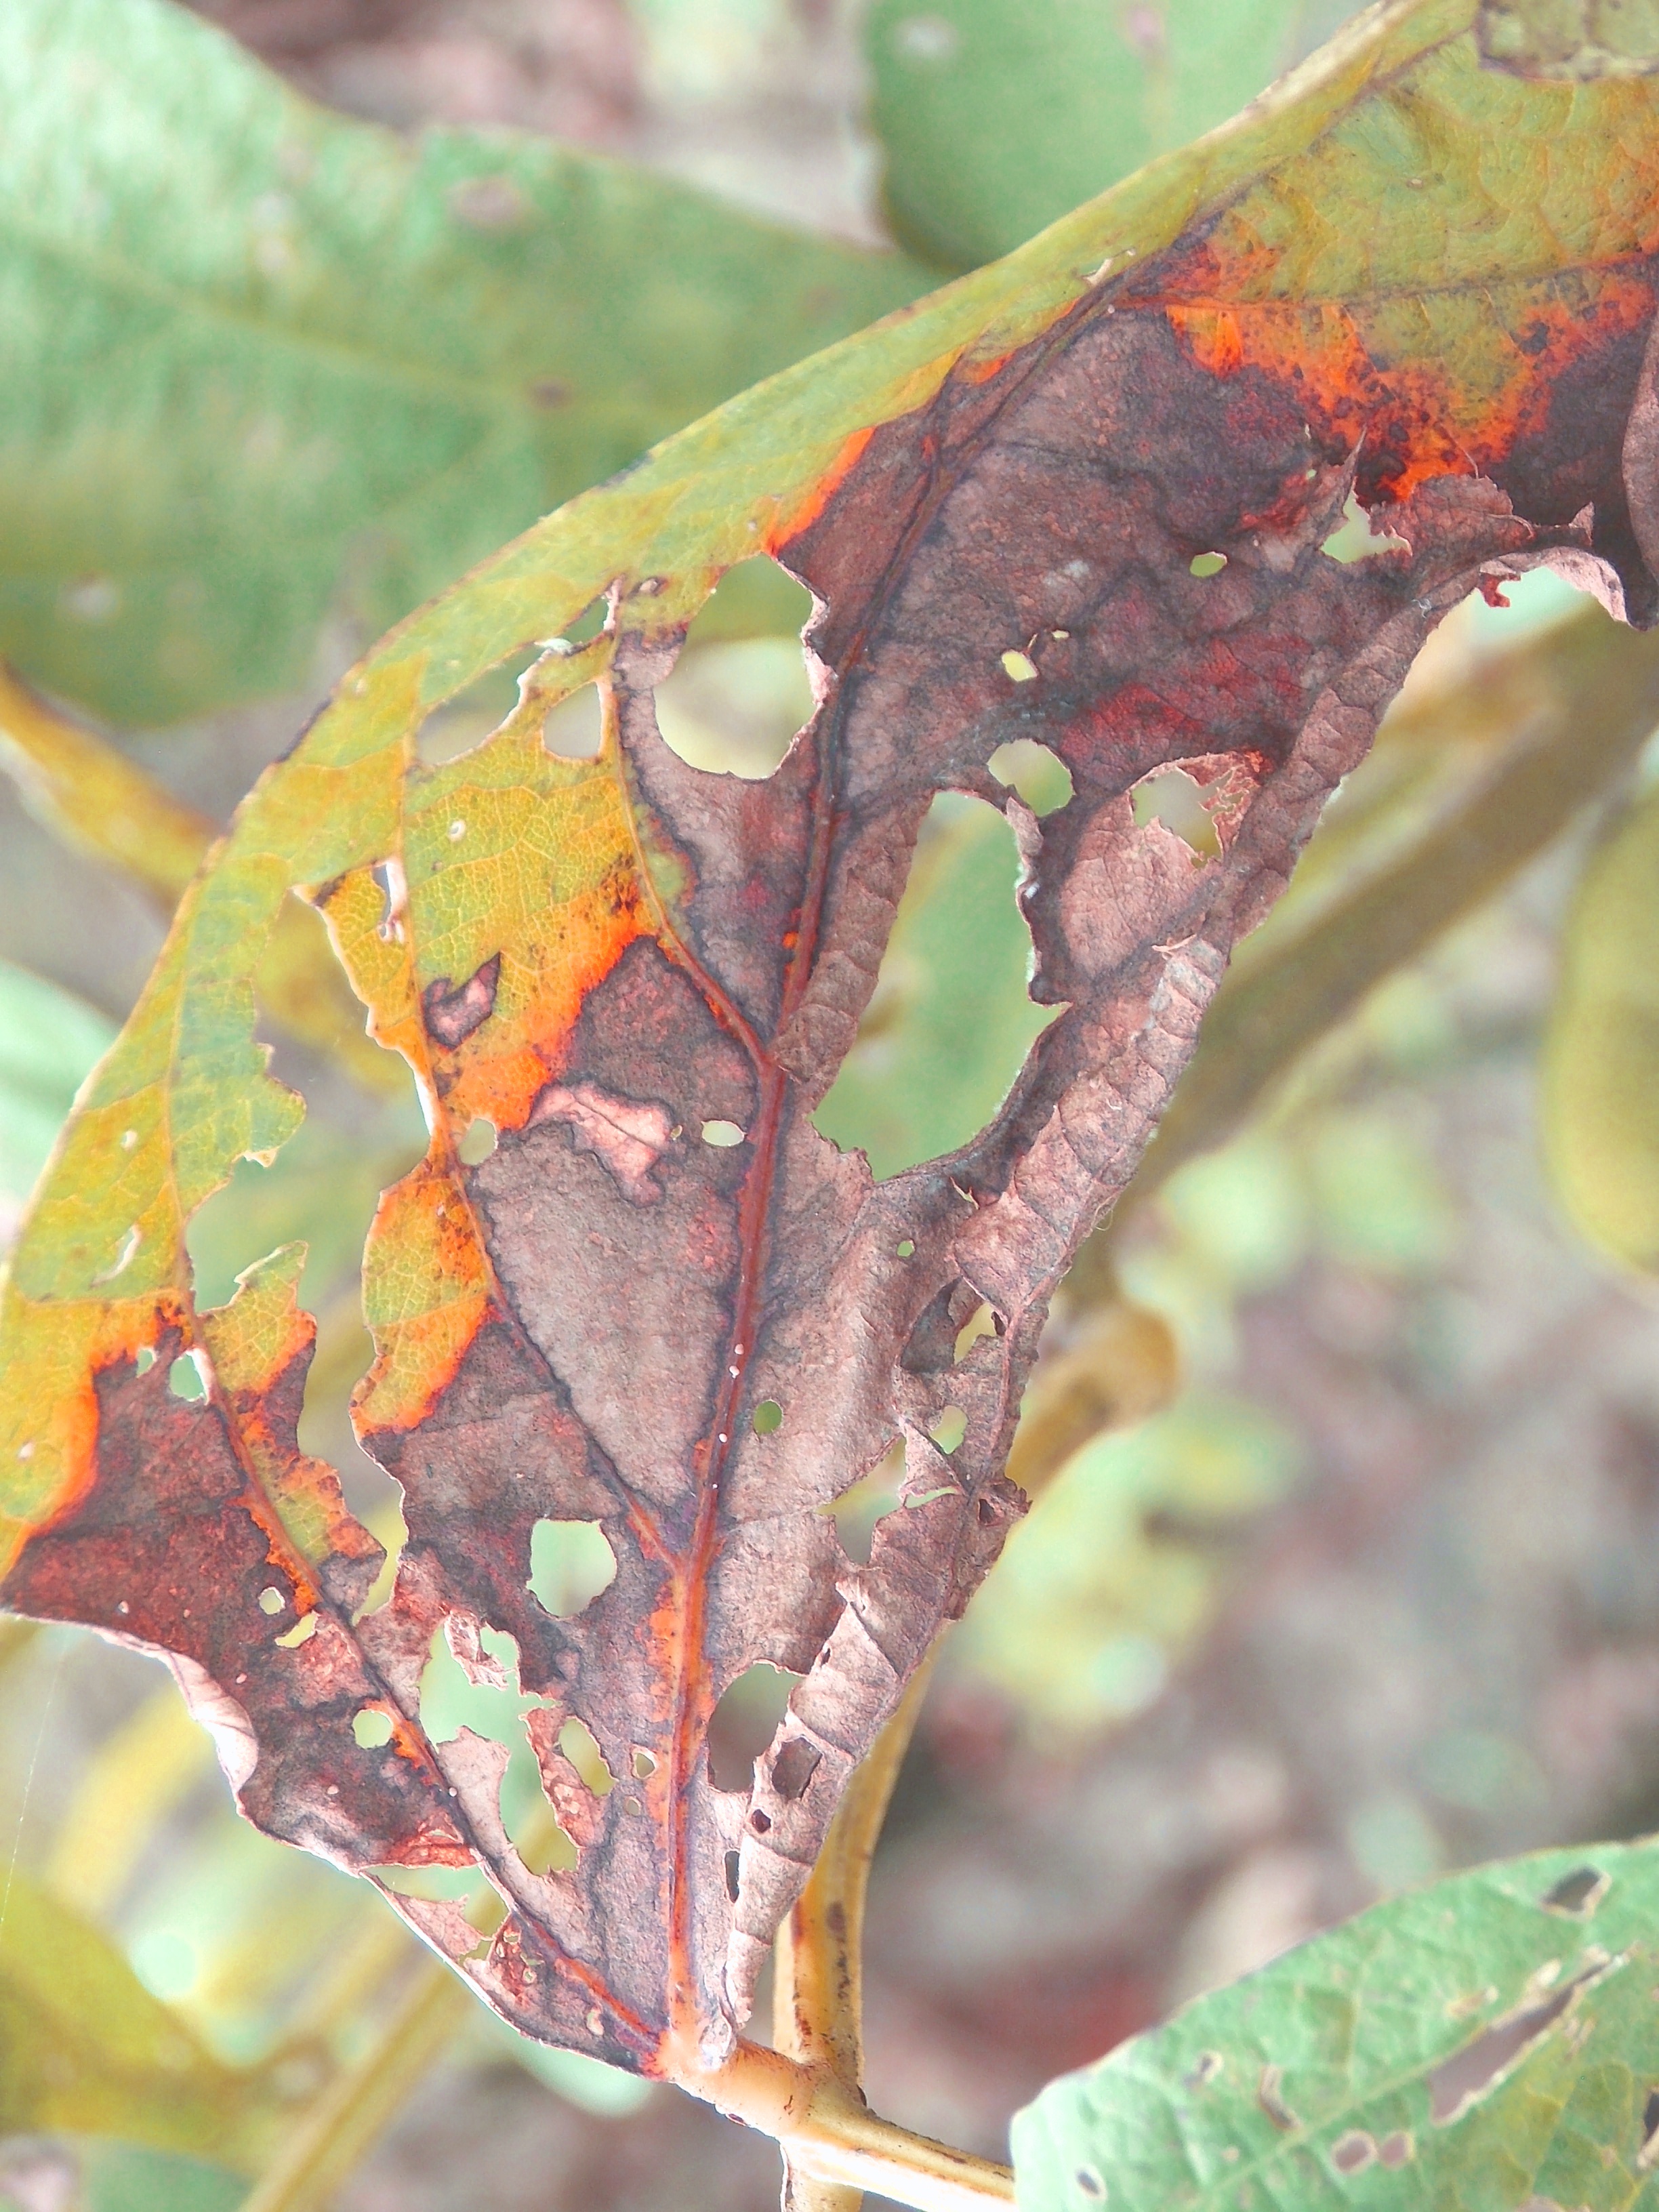
Label: Disease